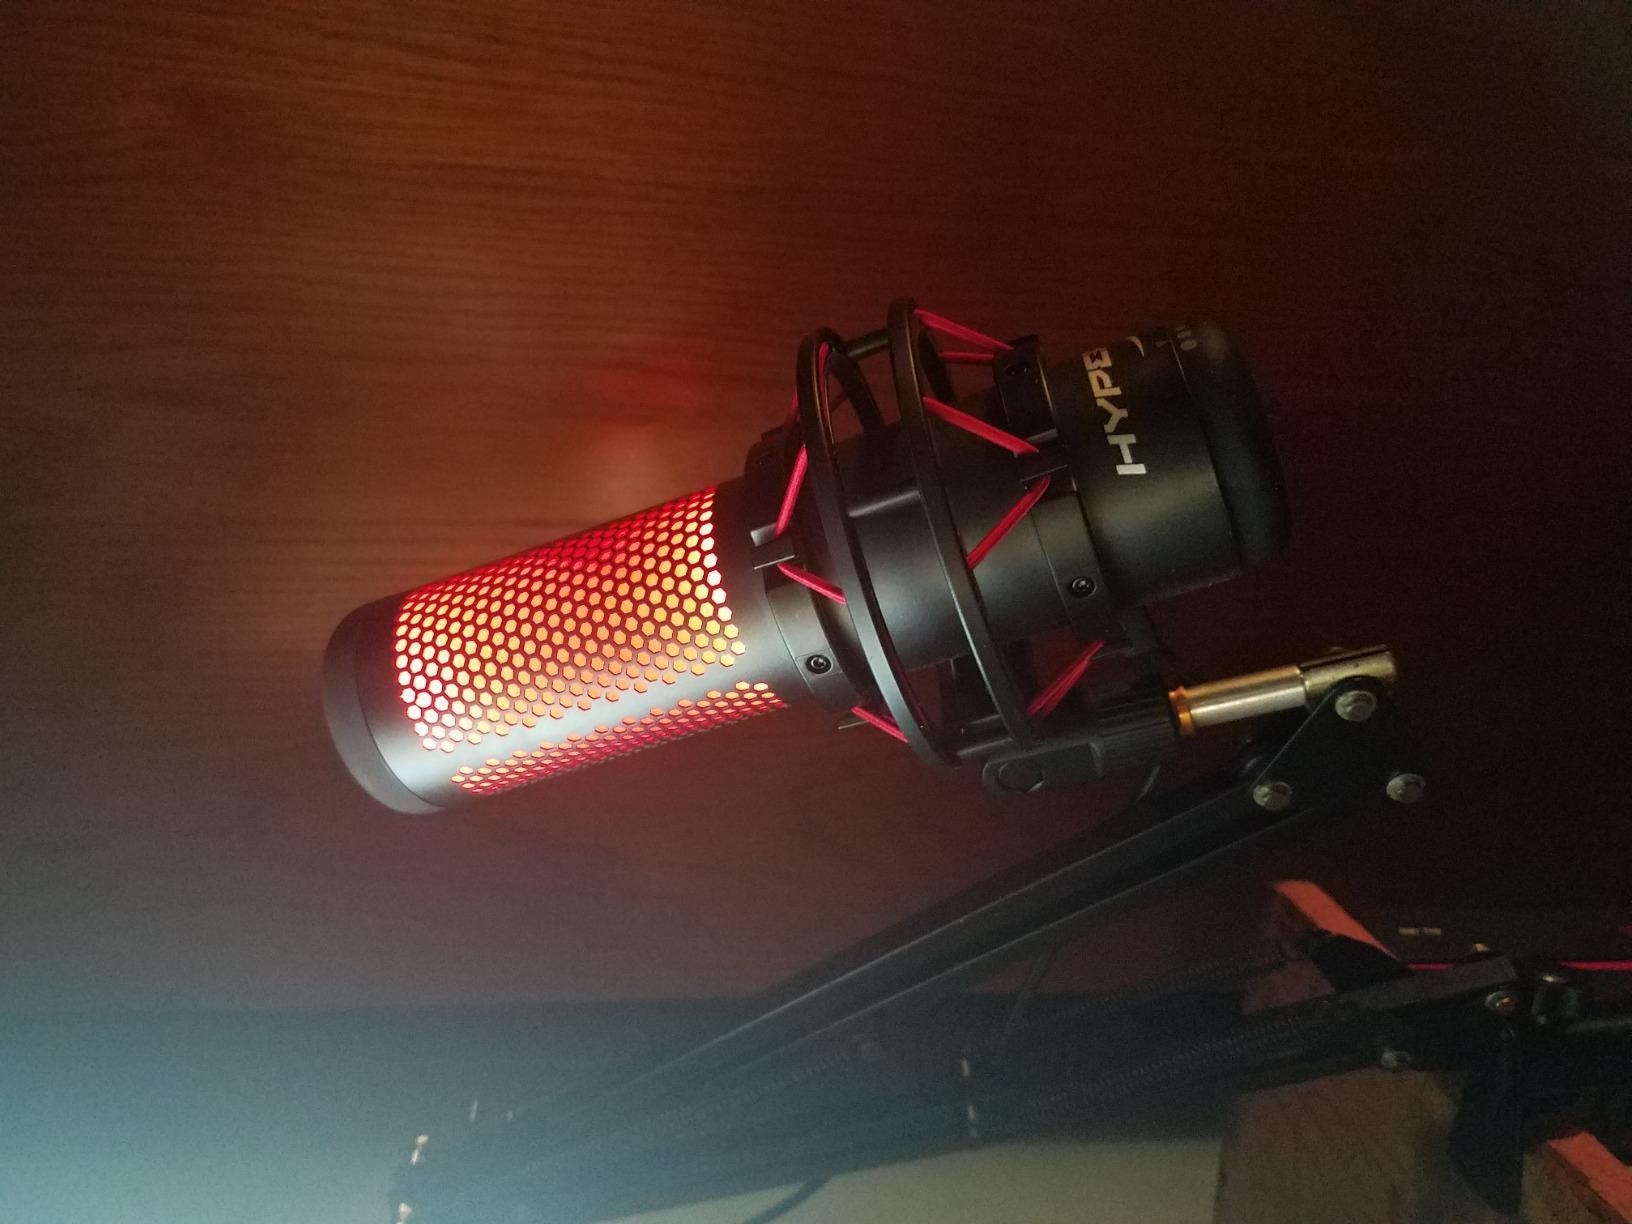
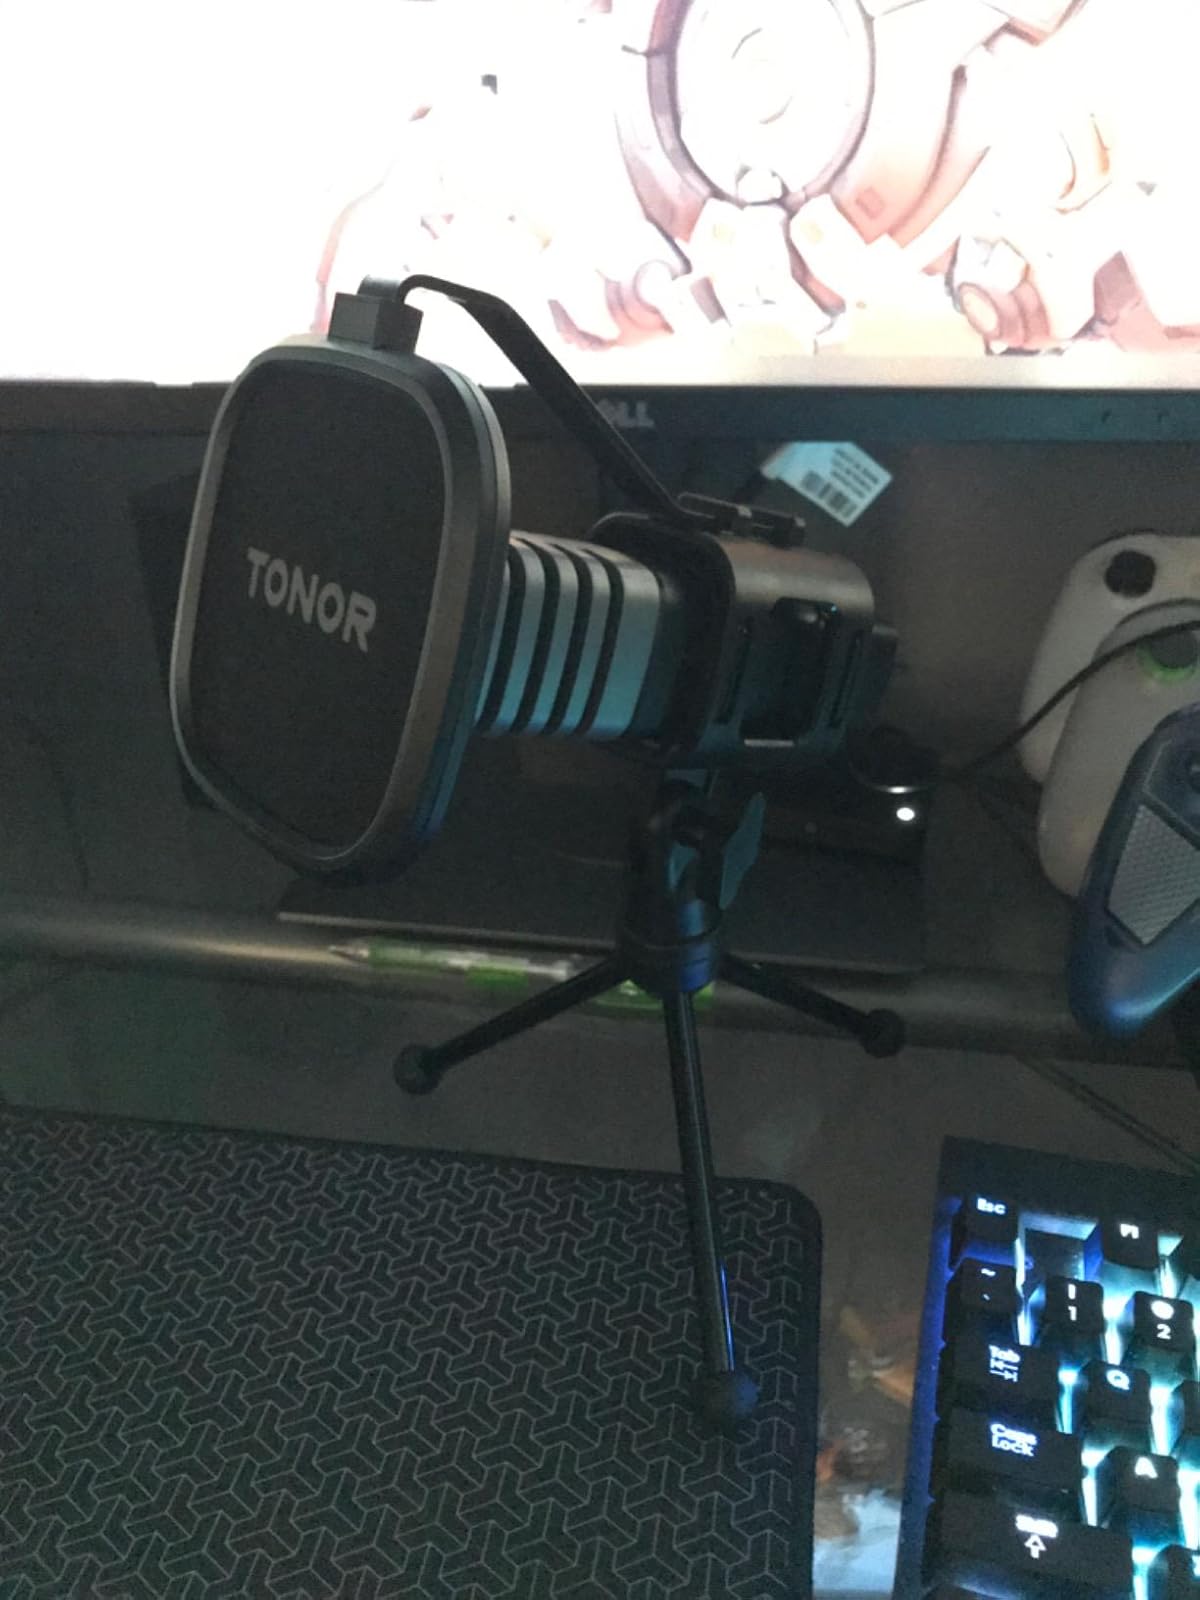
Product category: microphone
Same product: no